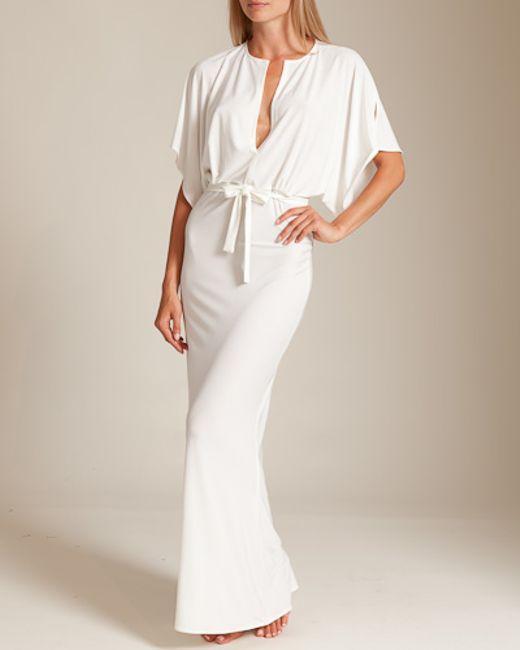
Weißes Partykleid aus Baumwolle mit V-Ausschnitt für Damen